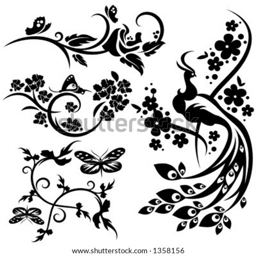
a set of chinese floral designs .